Kashipur, Uttarakhand

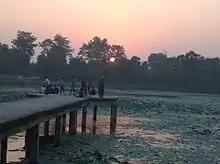
The Dronasagar Lake during sunrise

At , and northwest of New Delhi, Kashipur is located in the south-west of the Kumaon region of Uttarakhand in the Terai – an area of relatively low-lying land, ranging between 500 and 1,000 feet (150 and 300 metres) above sea level and crossed by Kumaon's main north–south watershed between the basins of the Rivers Ramganga and Kosi. To the north of the city lies the Bhabar tract of Ramnagar, which separates the area from Shivalik Hills. Kashipur is drained only by minor rivers and lakes, primarily by Dhela river, a tributary of River Ramganga. Several rivers and stream cross the region transversely and leave their deposit making the land fertile. However, these also dissect the region which renders it unfit for agriculture. Kosi is the master stream flowing in the western part with its broad course from north to south.